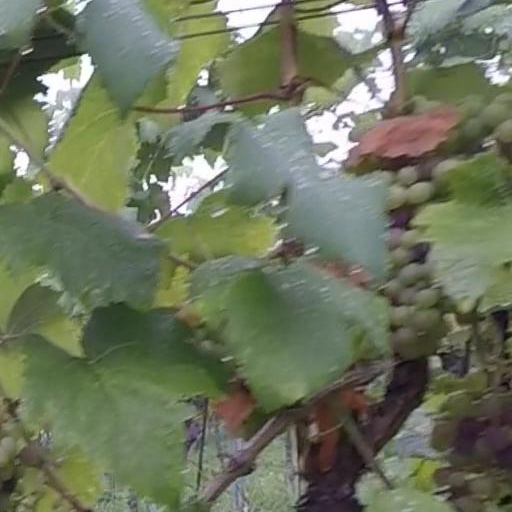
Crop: grape